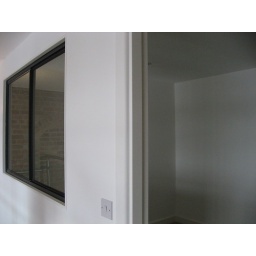
The window in bedroom 1